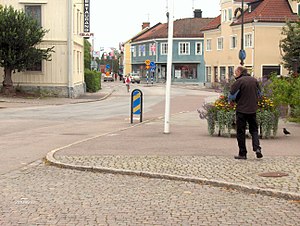
Norbergs kommun
Egelbrektsgatan i Norberg
Norberg kommune ligger ved søen Noren i landskapet Västmanland i länet Västmanlands län i Sverige. Kommunens administrationscenter ligger i byen Norberg som er kommunens eneste by.